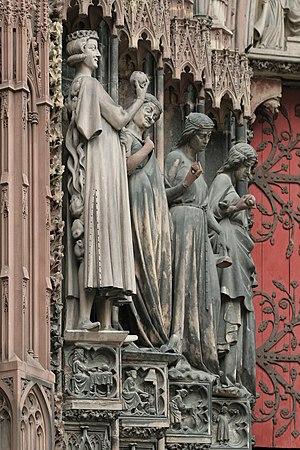
Strasbourg, portail sud de la cathédrale. Le tentateur (il tient la pomme de la tentation, son dos est dévoré par des crapauds et des reptiles) et les vierges folles (elles tiennent les lampes retournées, serrent fermées les tables de la loi).